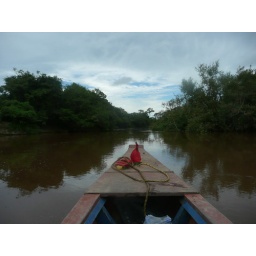
Typical view of the wetlands as seen from our boat plying the Yacuma river in Bolivia